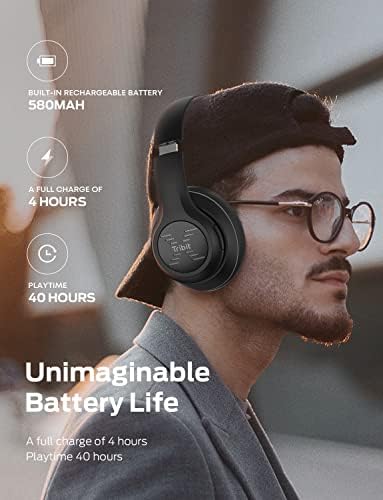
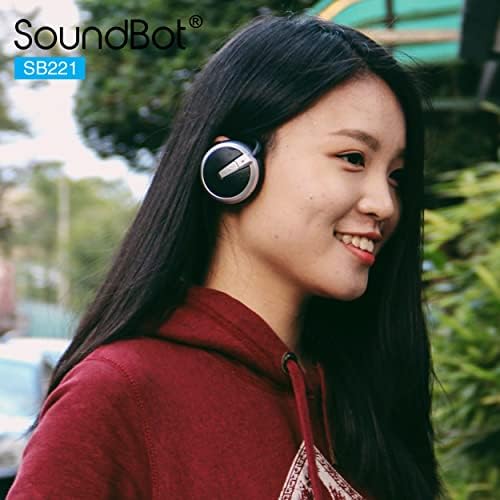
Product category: headphones
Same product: no